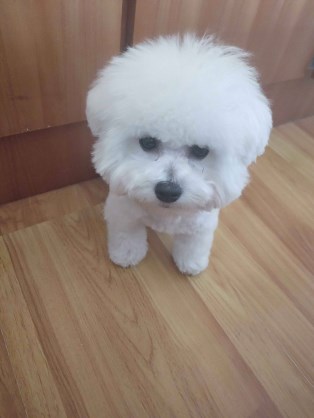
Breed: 3083-n000117-Bichon_Frise